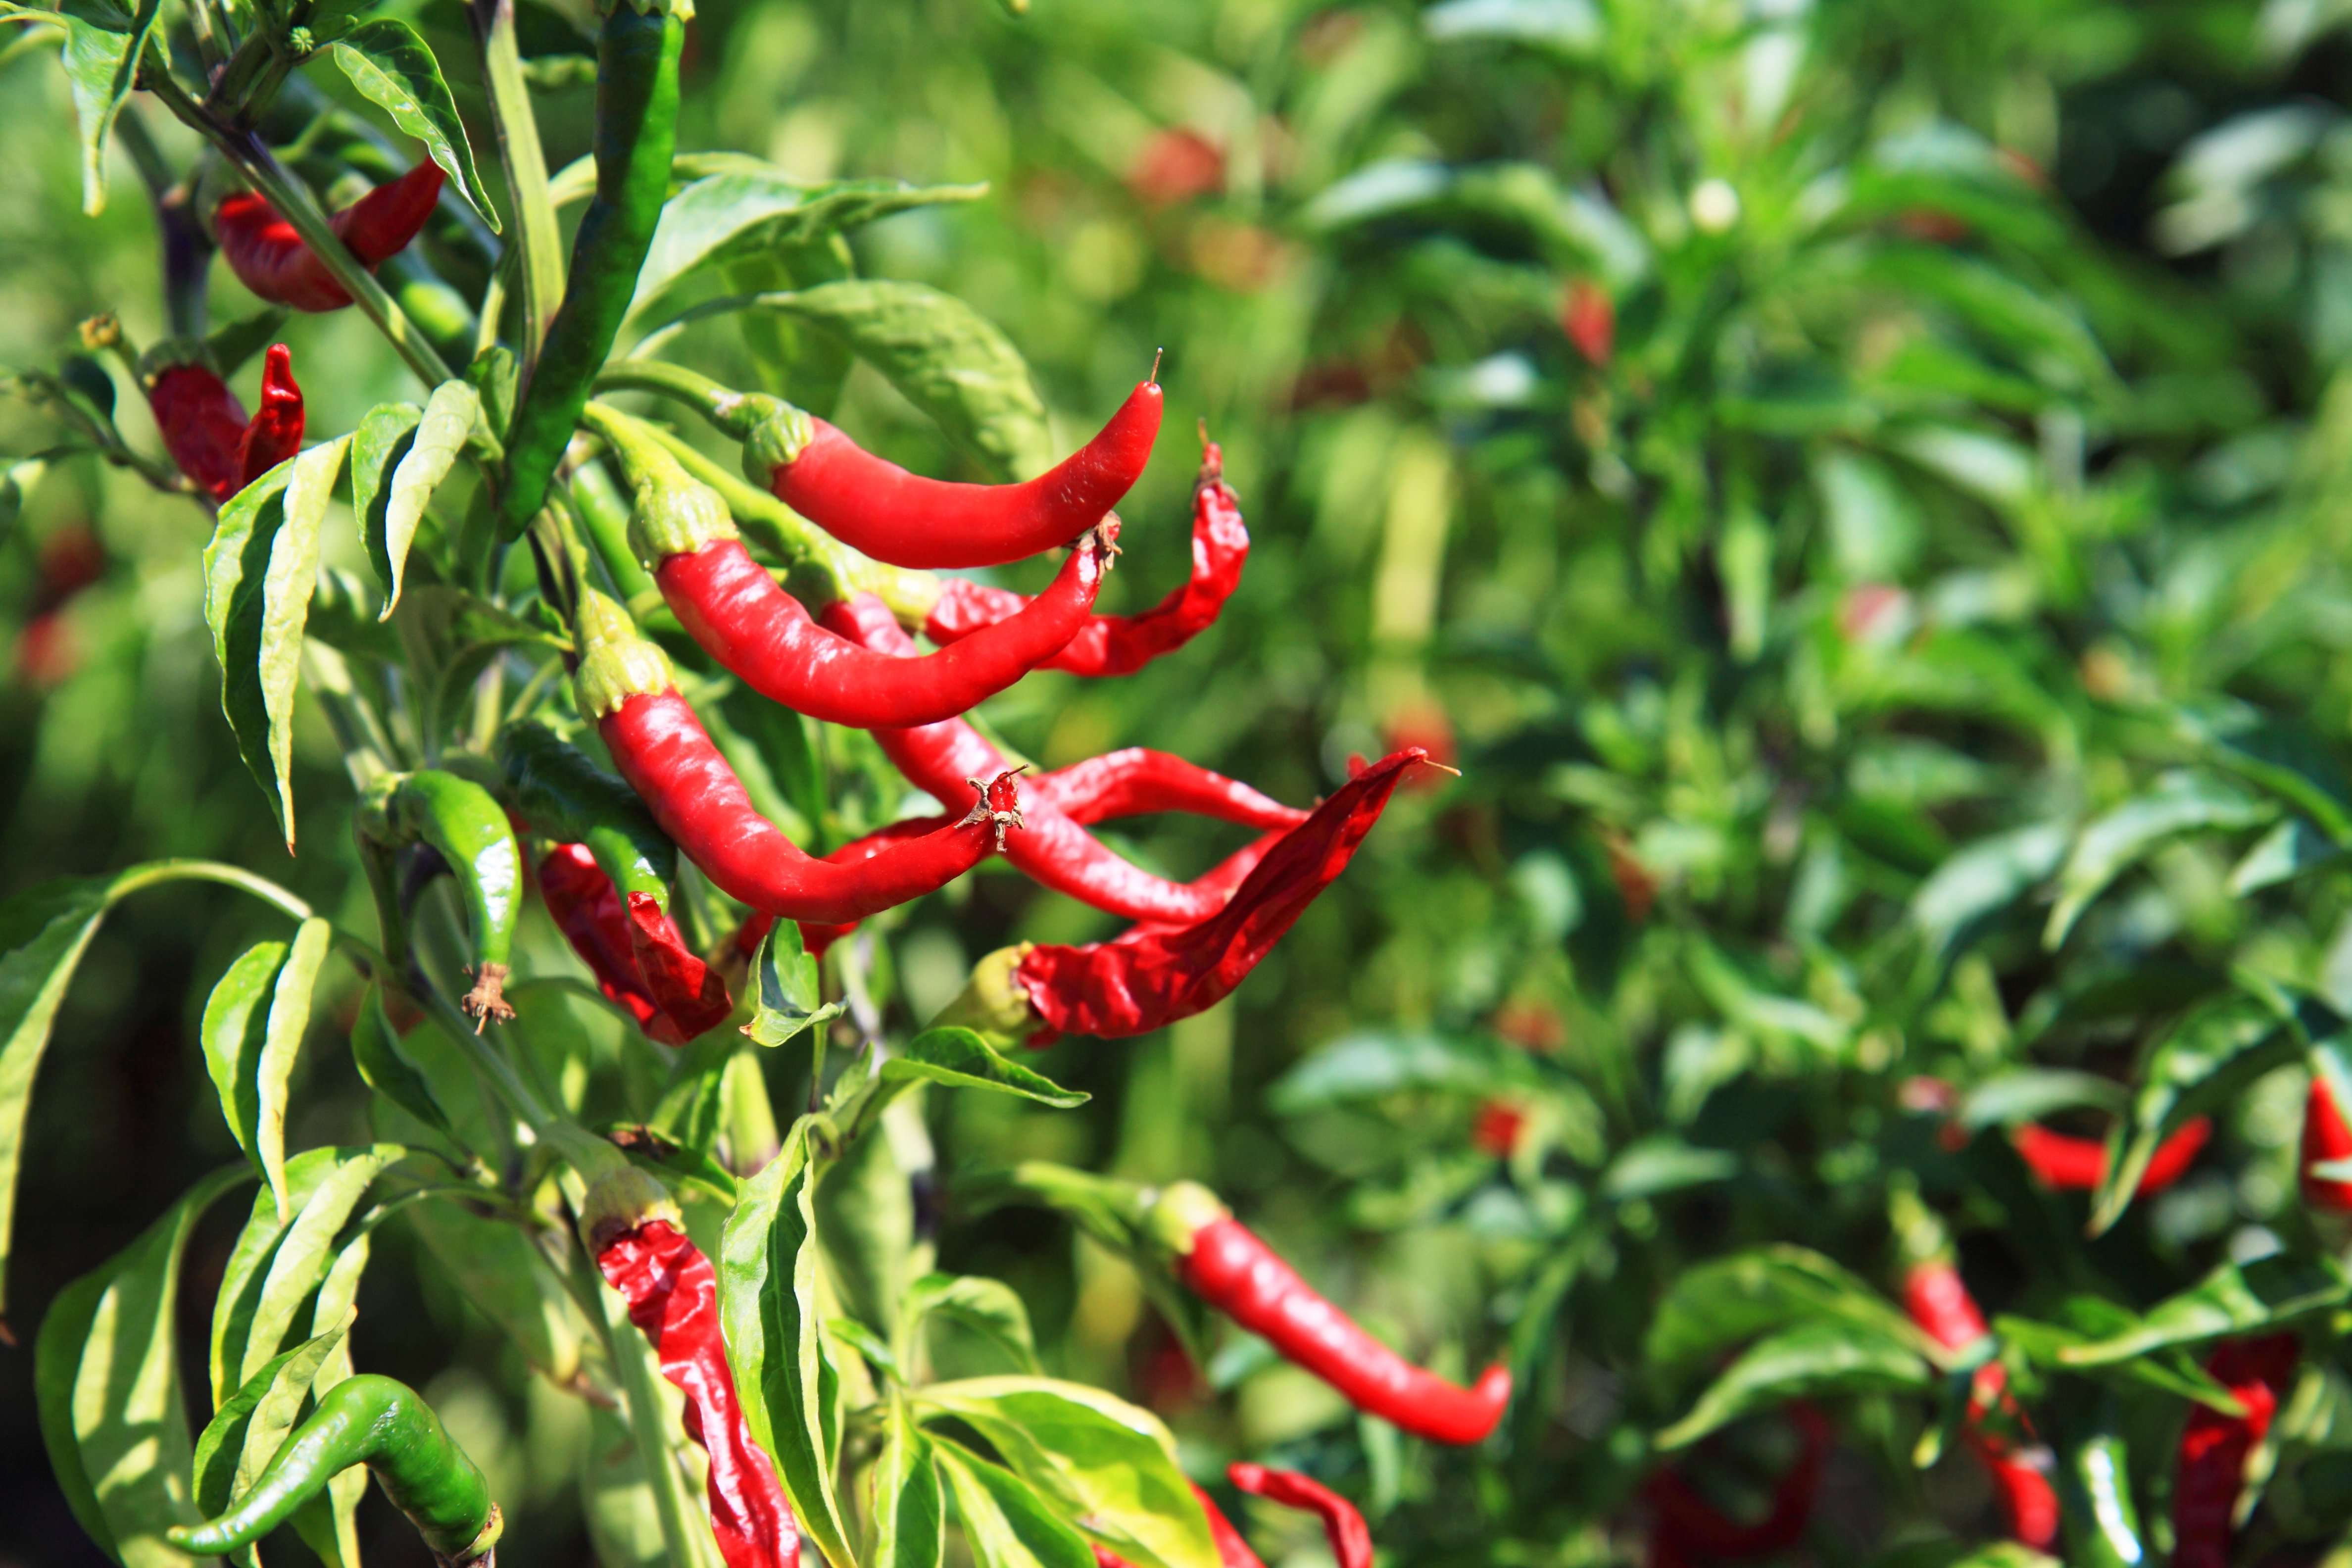
plant, fruit, flower, food, green, pepper, spice, chili, red, produce, vegetable, botany, colorful, garden, flora, leaves, shrub, hot, spicy, growing, chilli, flavor, flowering plant, chili pepper, cayenne pepper, land plant, bird's eye chili, bell peppers and chili peppers